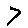
Label: 7